Automotive industry in the Soviet Union

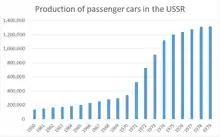
Production of passenger cars in the USSR, 1960-1979

In the 1960s the Soviets sought to diversify and broaden the motor vehicle industry but continued to rely on massive vertically integrated facilities. Their 15-year transportation modernization plan announced in 1965 called for increasing production of automobiles and heavy trucks to boost consumer welfare and create a larger and more balanced truck fleet.